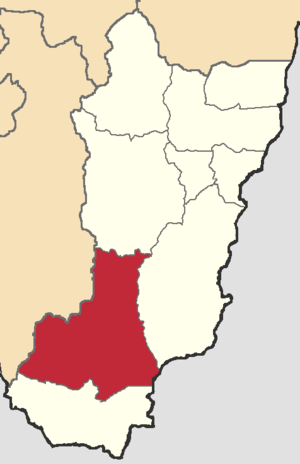
Palanda est un canton d'Équateur situé dans la province de Zamora-Chinchipe.